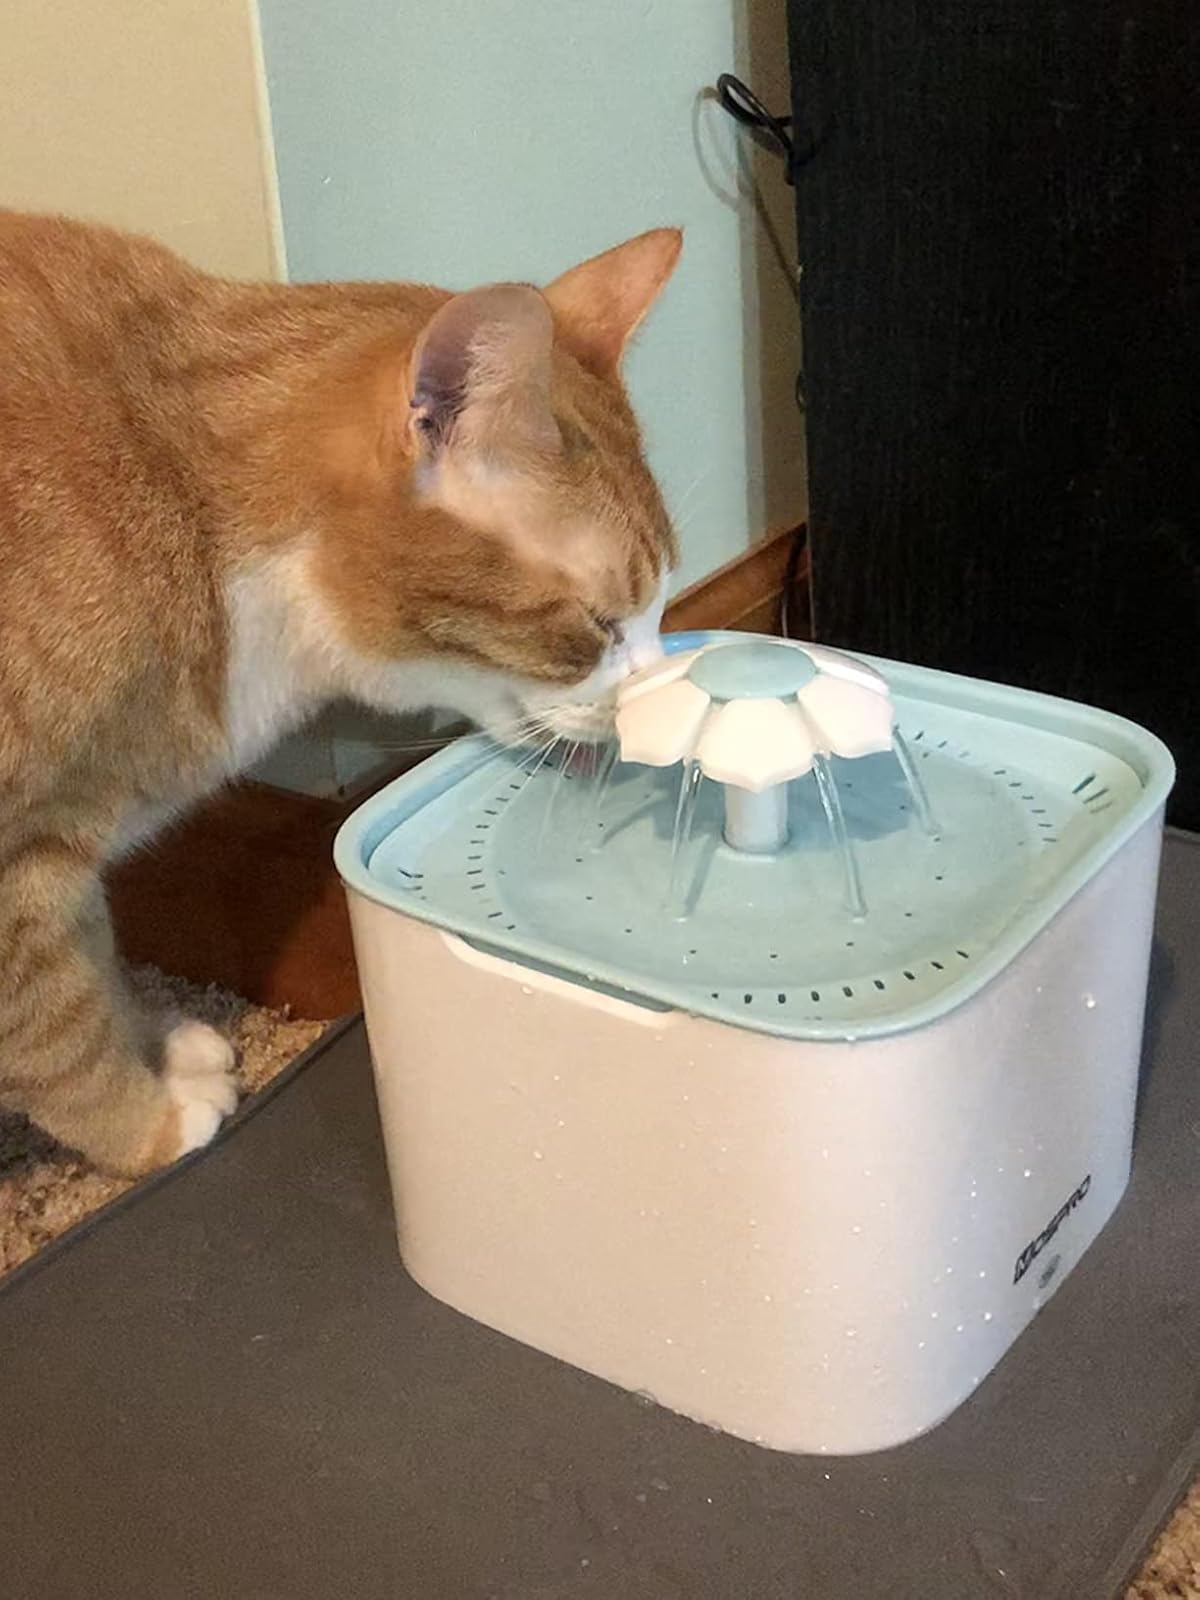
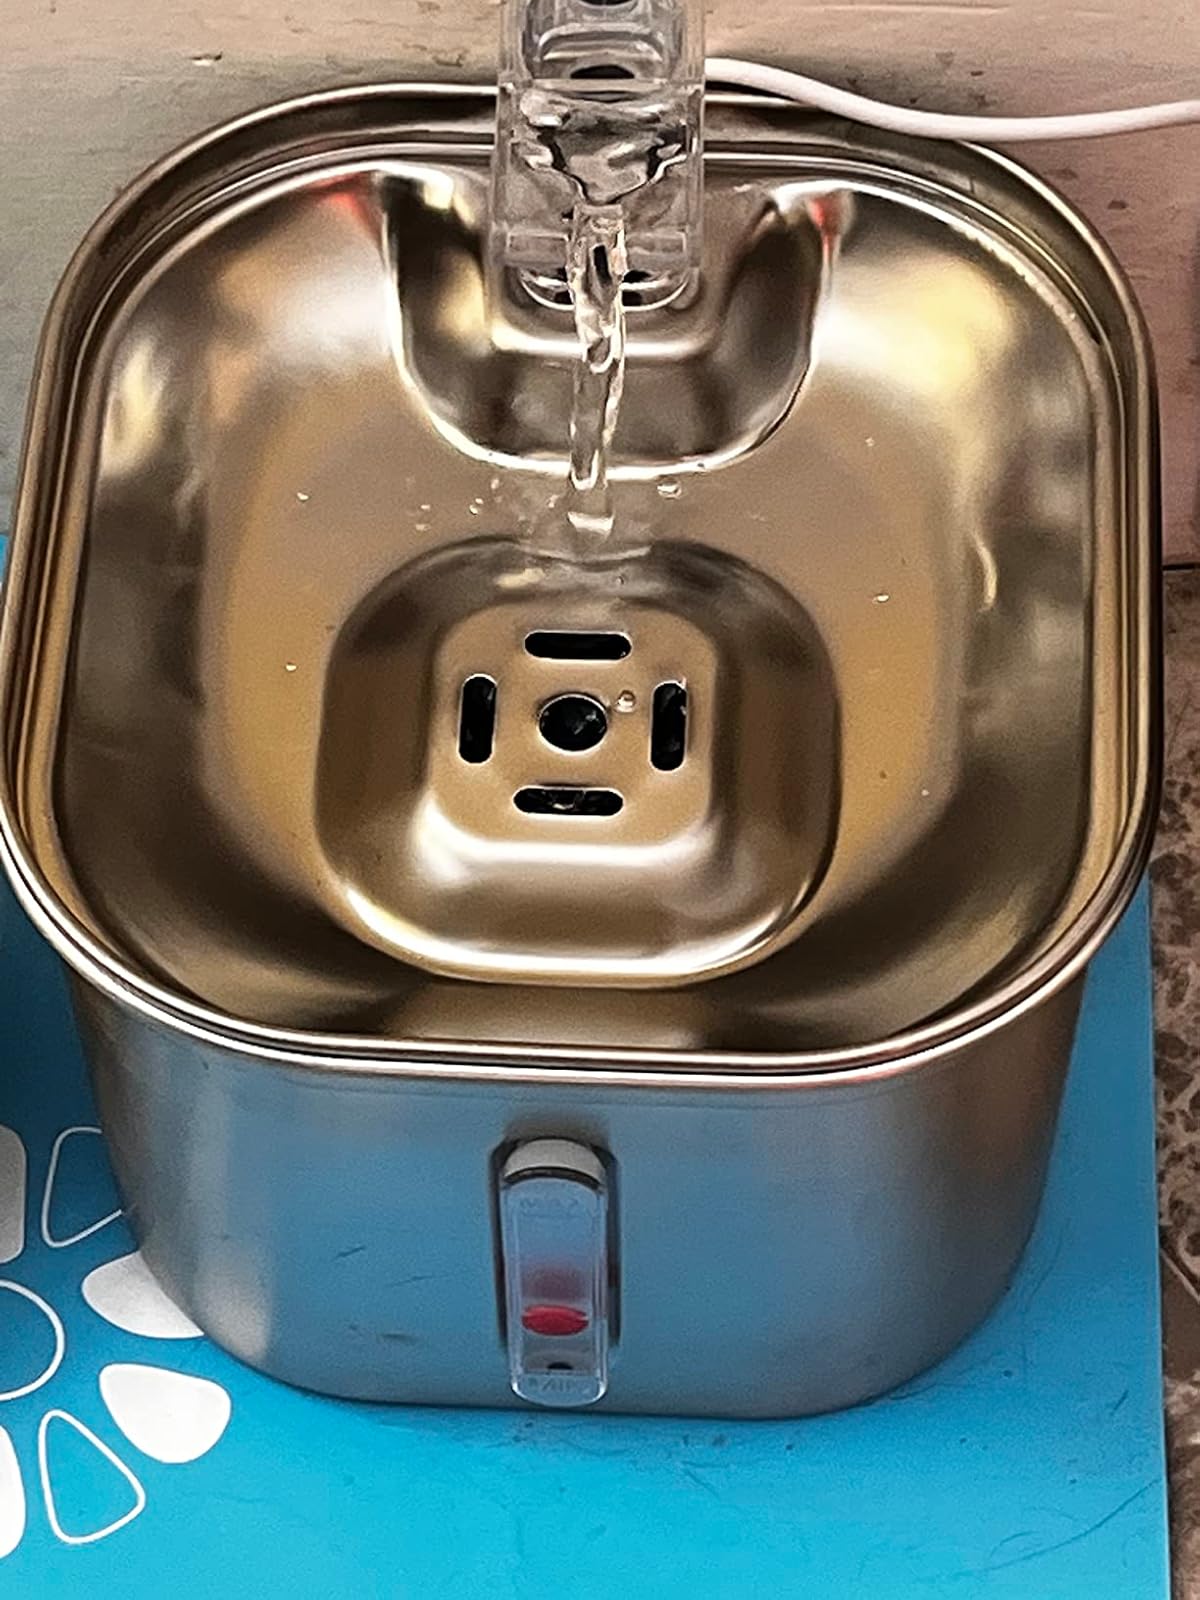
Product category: items_bowl
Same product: no